Submarine warfare in the Black Sea campaigns (1941)

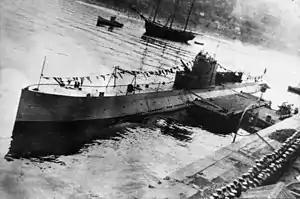
Submarine "L-4 Garibaldets"

Submarine warfare in the Black Sea in World War II during 1941 primarily involved engagements between submarines of the Soviet Black Sea Fleet attacking Axis merchantmen defended by Romanian and Bulgarian warships. These engagements were a part of the naval Black Sea campaigns between Axis and Soviet naval forces.